Fluorescent lamp

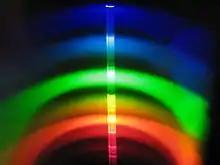
A helical cool-white fluorescent lamp reflected in a diffraction grating reveals the various spectral lines which make up the light.

Low-mercury designs of lamps may fail when mercury is absorbed by the glass tube, phosphor, and internal components, and is no longer available to vaporize in the fill gas. Loss of mercury initially causes an extended warm-up time to full light output, and finally causes the lamp to glow a dim pink when the argon gas takes over as the primary discharge.